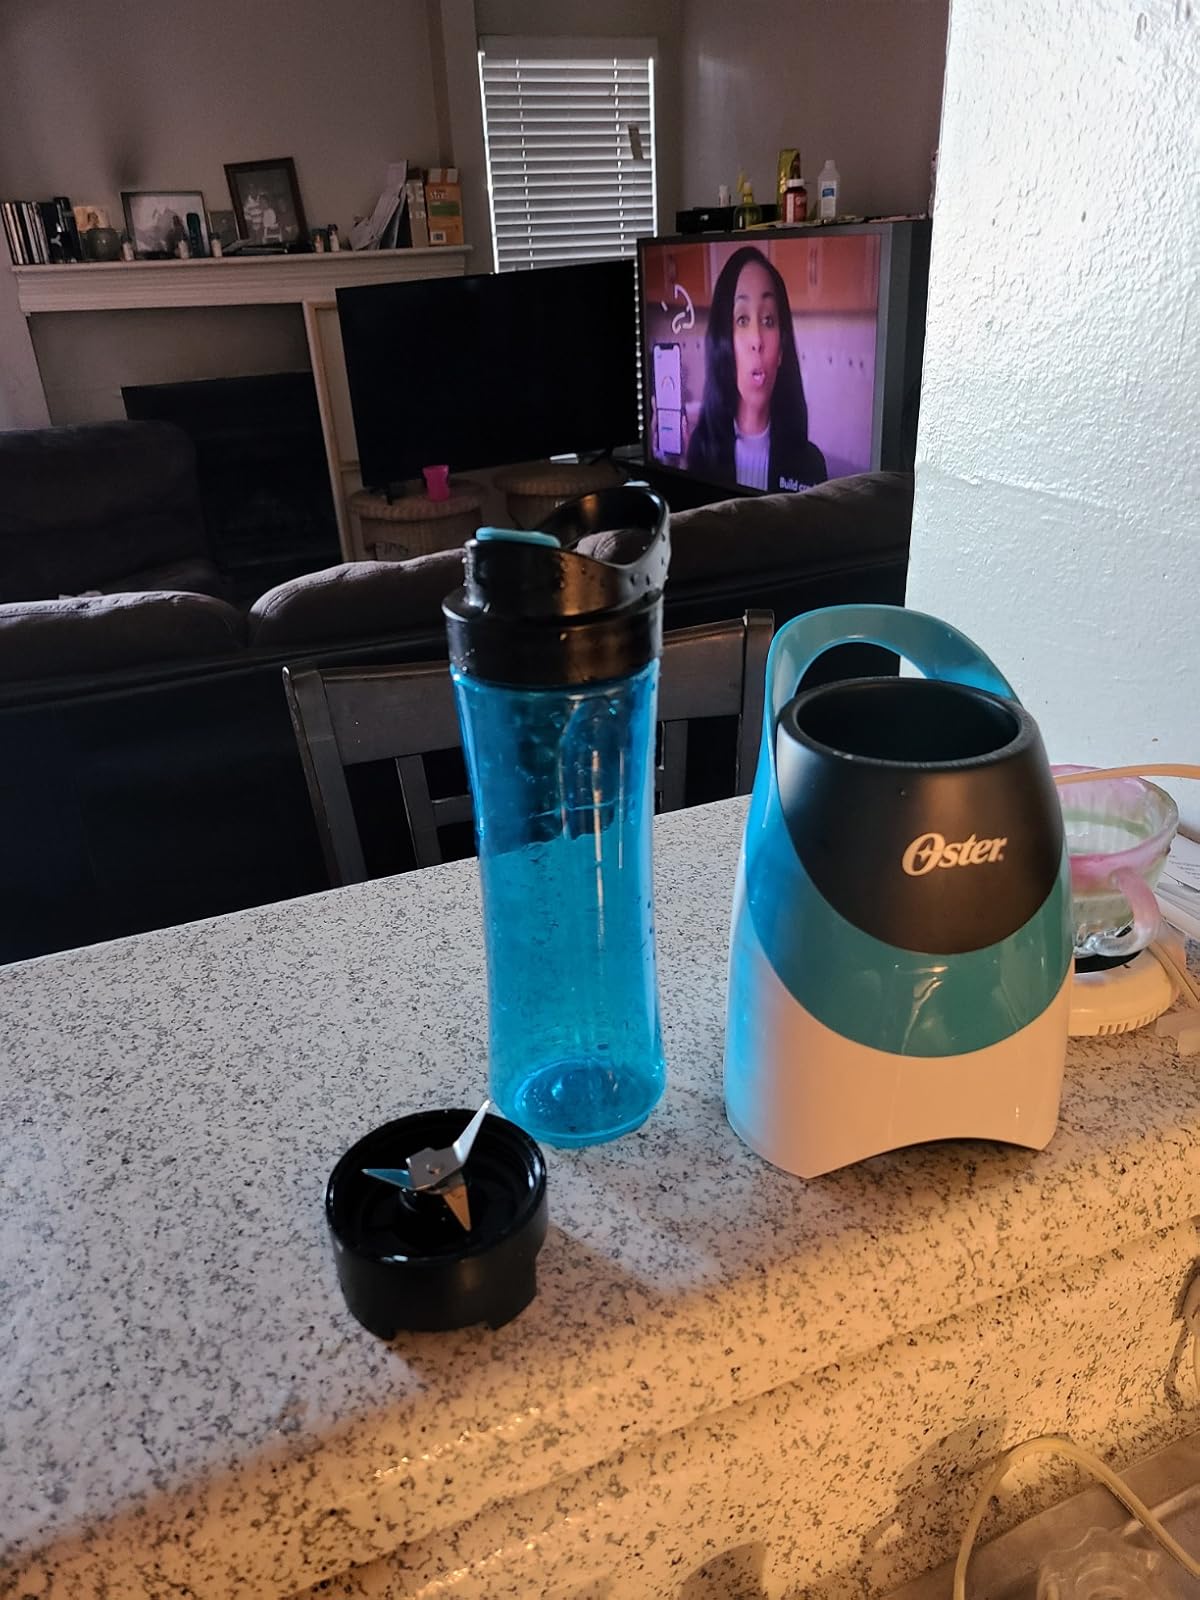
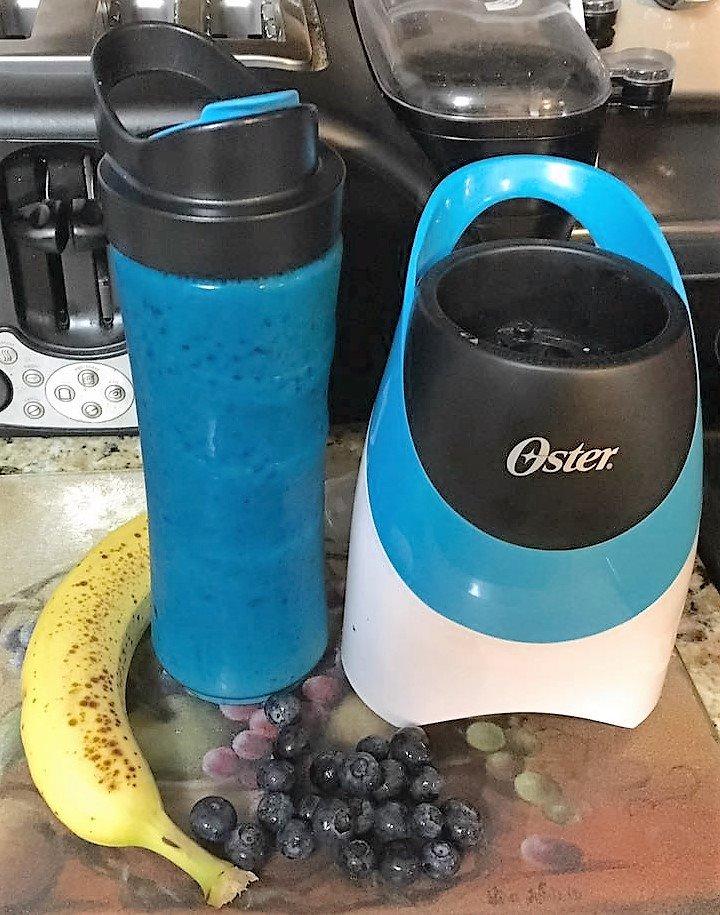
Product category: items_blender
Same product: yes